Bamboo Organ

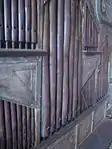
The buckled pipes.

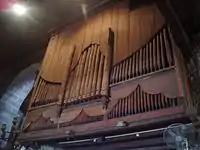
The reverse of the bamboo organ.

The builder of both the church and its organ was Father Diego Cera de la Virgen del Carmen, a Catholic priest under the Augustinian Recollects. A native of Spain, he served as parish priest in Las Piñas from 1795 to 1830. Historians portray him as a gifted man, a natural scientist, chemist, architect and community leader, as well as an organist and organ builder.